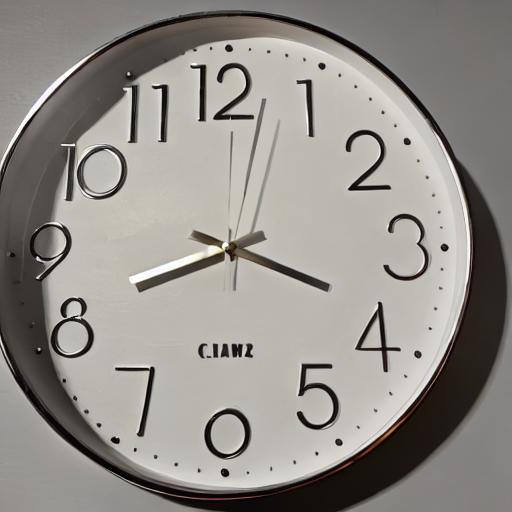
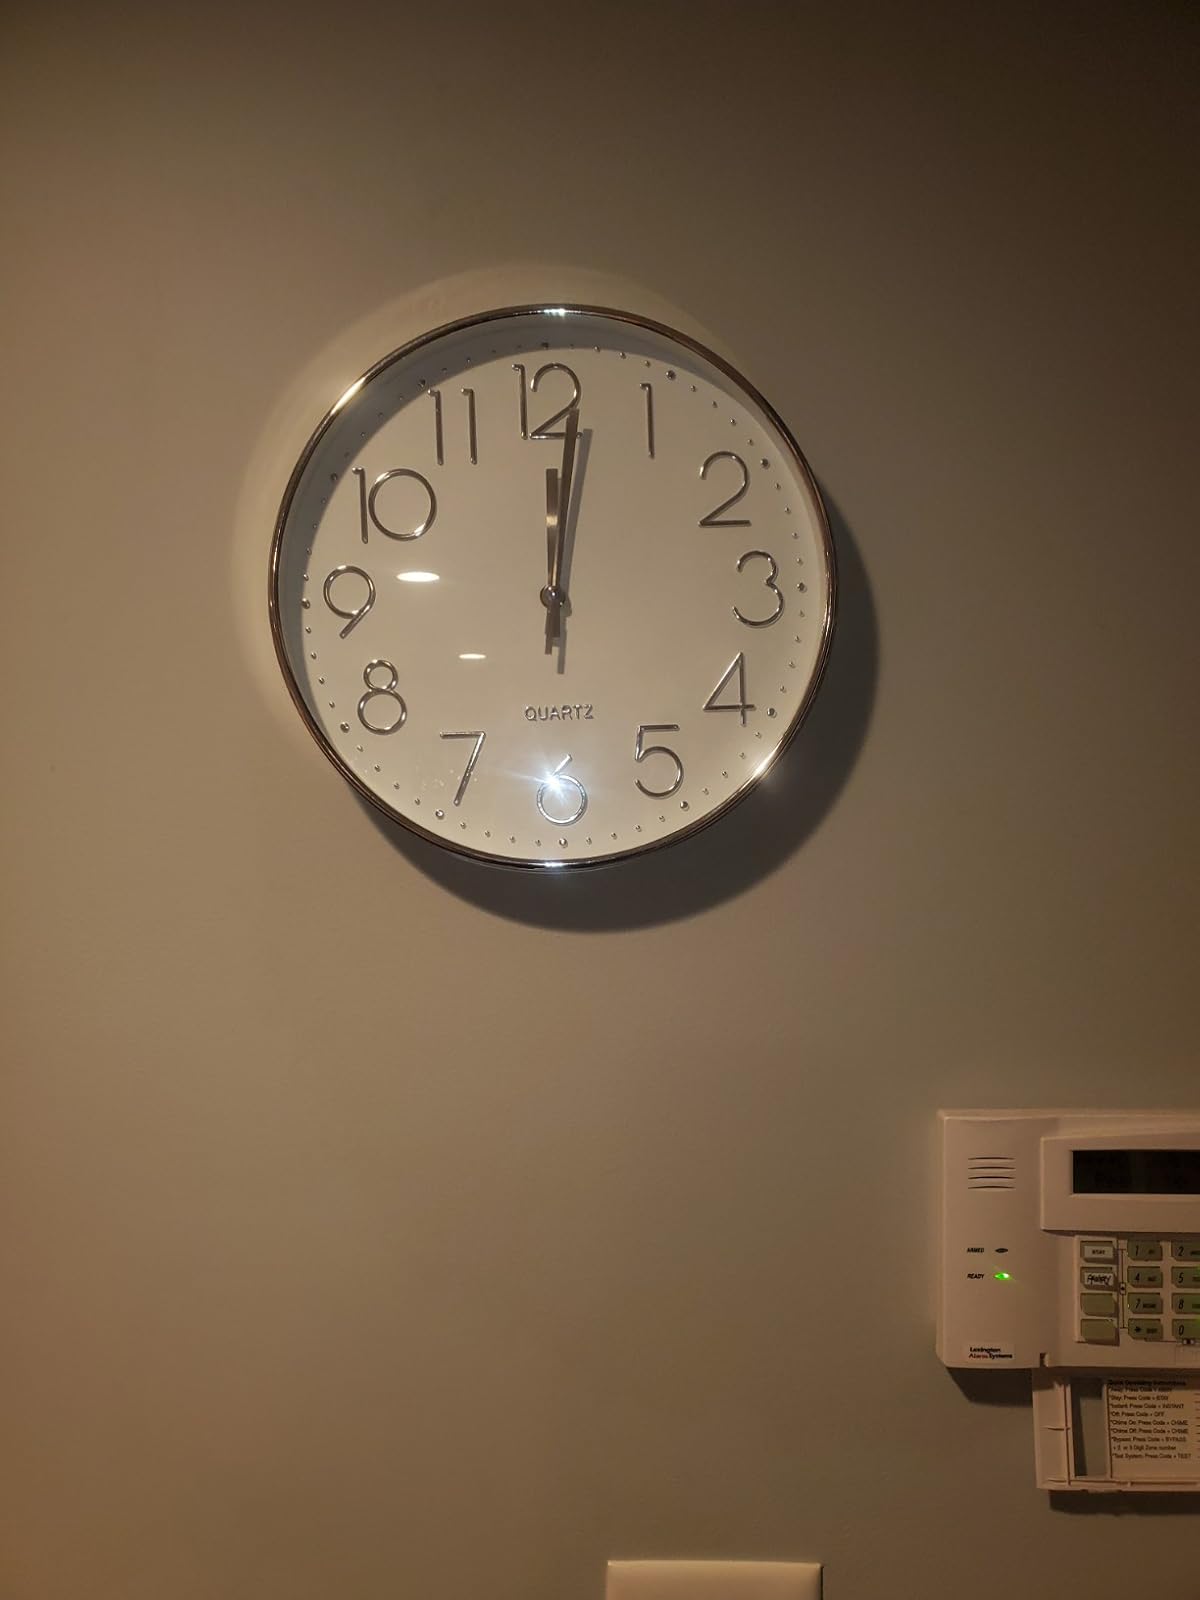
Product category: clock
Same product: no